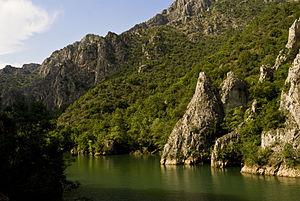
Matka est un village situé à Saraï, une des dix municipalités spéciales qui constituent la ville de Skopje, capitale de la Macédoine du Nord. Le village comptait 468 habitants en 2002. Il se trouve au sud du quartier de Saraï, qui forme l'extrémité occidentale de l'agglomération de Skopje. Matka est construit le long de la Treska, qui est retenue depuis 1938 par un barrage. Ce barrage forme le lac Matka, qui s'étend au fond d'un canyon pittoresque. La présence d'églises médiévales et la possibilité d'y faire des sports aquatiques en font un des sites les plus touristiques des environs de Skopje. Le village se trouve à 11 kilomètres de Skopje, il est environné par le mont Vodno et par le massif de la Yakoupitsa.
Le canyon Matka est un canyon de Macédoine occupé par le lac Matka, un lac artificiel. Il est situé près du village de Matka, dans la municipalité de Saraï qui fait partie de la ville de Skopje, capitale du pays.
Le lac de Matka est un lac artificiel du nord de la Macédoine du Nord. Il est situé près du village de Matka, dans la municipalité de Saraï qui fait partie de la ville de Skopje, capitale du pays. Situé à 15 kilomètres du centre-ville, le lac est une destination touristique populaire, réputée pour son pittoresque et son patrimoine naturel et historique. On peut notamment y pratiquer la nage, le canoë et le kayak ainsi qu'y pêcher.